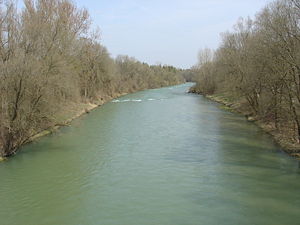
Alz
Alz er en flod i den tyske delstat Bayern, og det eneste udløb fra Chiemsee. Den har sin begyndelse ved den nordlige søbred nær Seebruck. Floden er en biflod fra højre, til Inn, som den løber ud i ved Marktl. Andre byer ved Alz er Altenmarkt an der Alz, Trostberg, Garching an der Alz og Burgkirchen an der Alz.